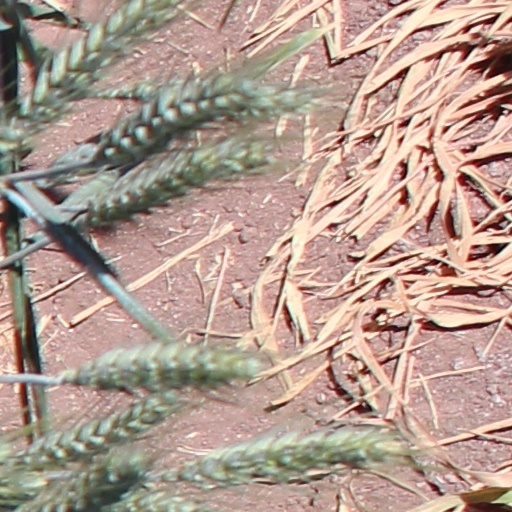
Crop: wheat